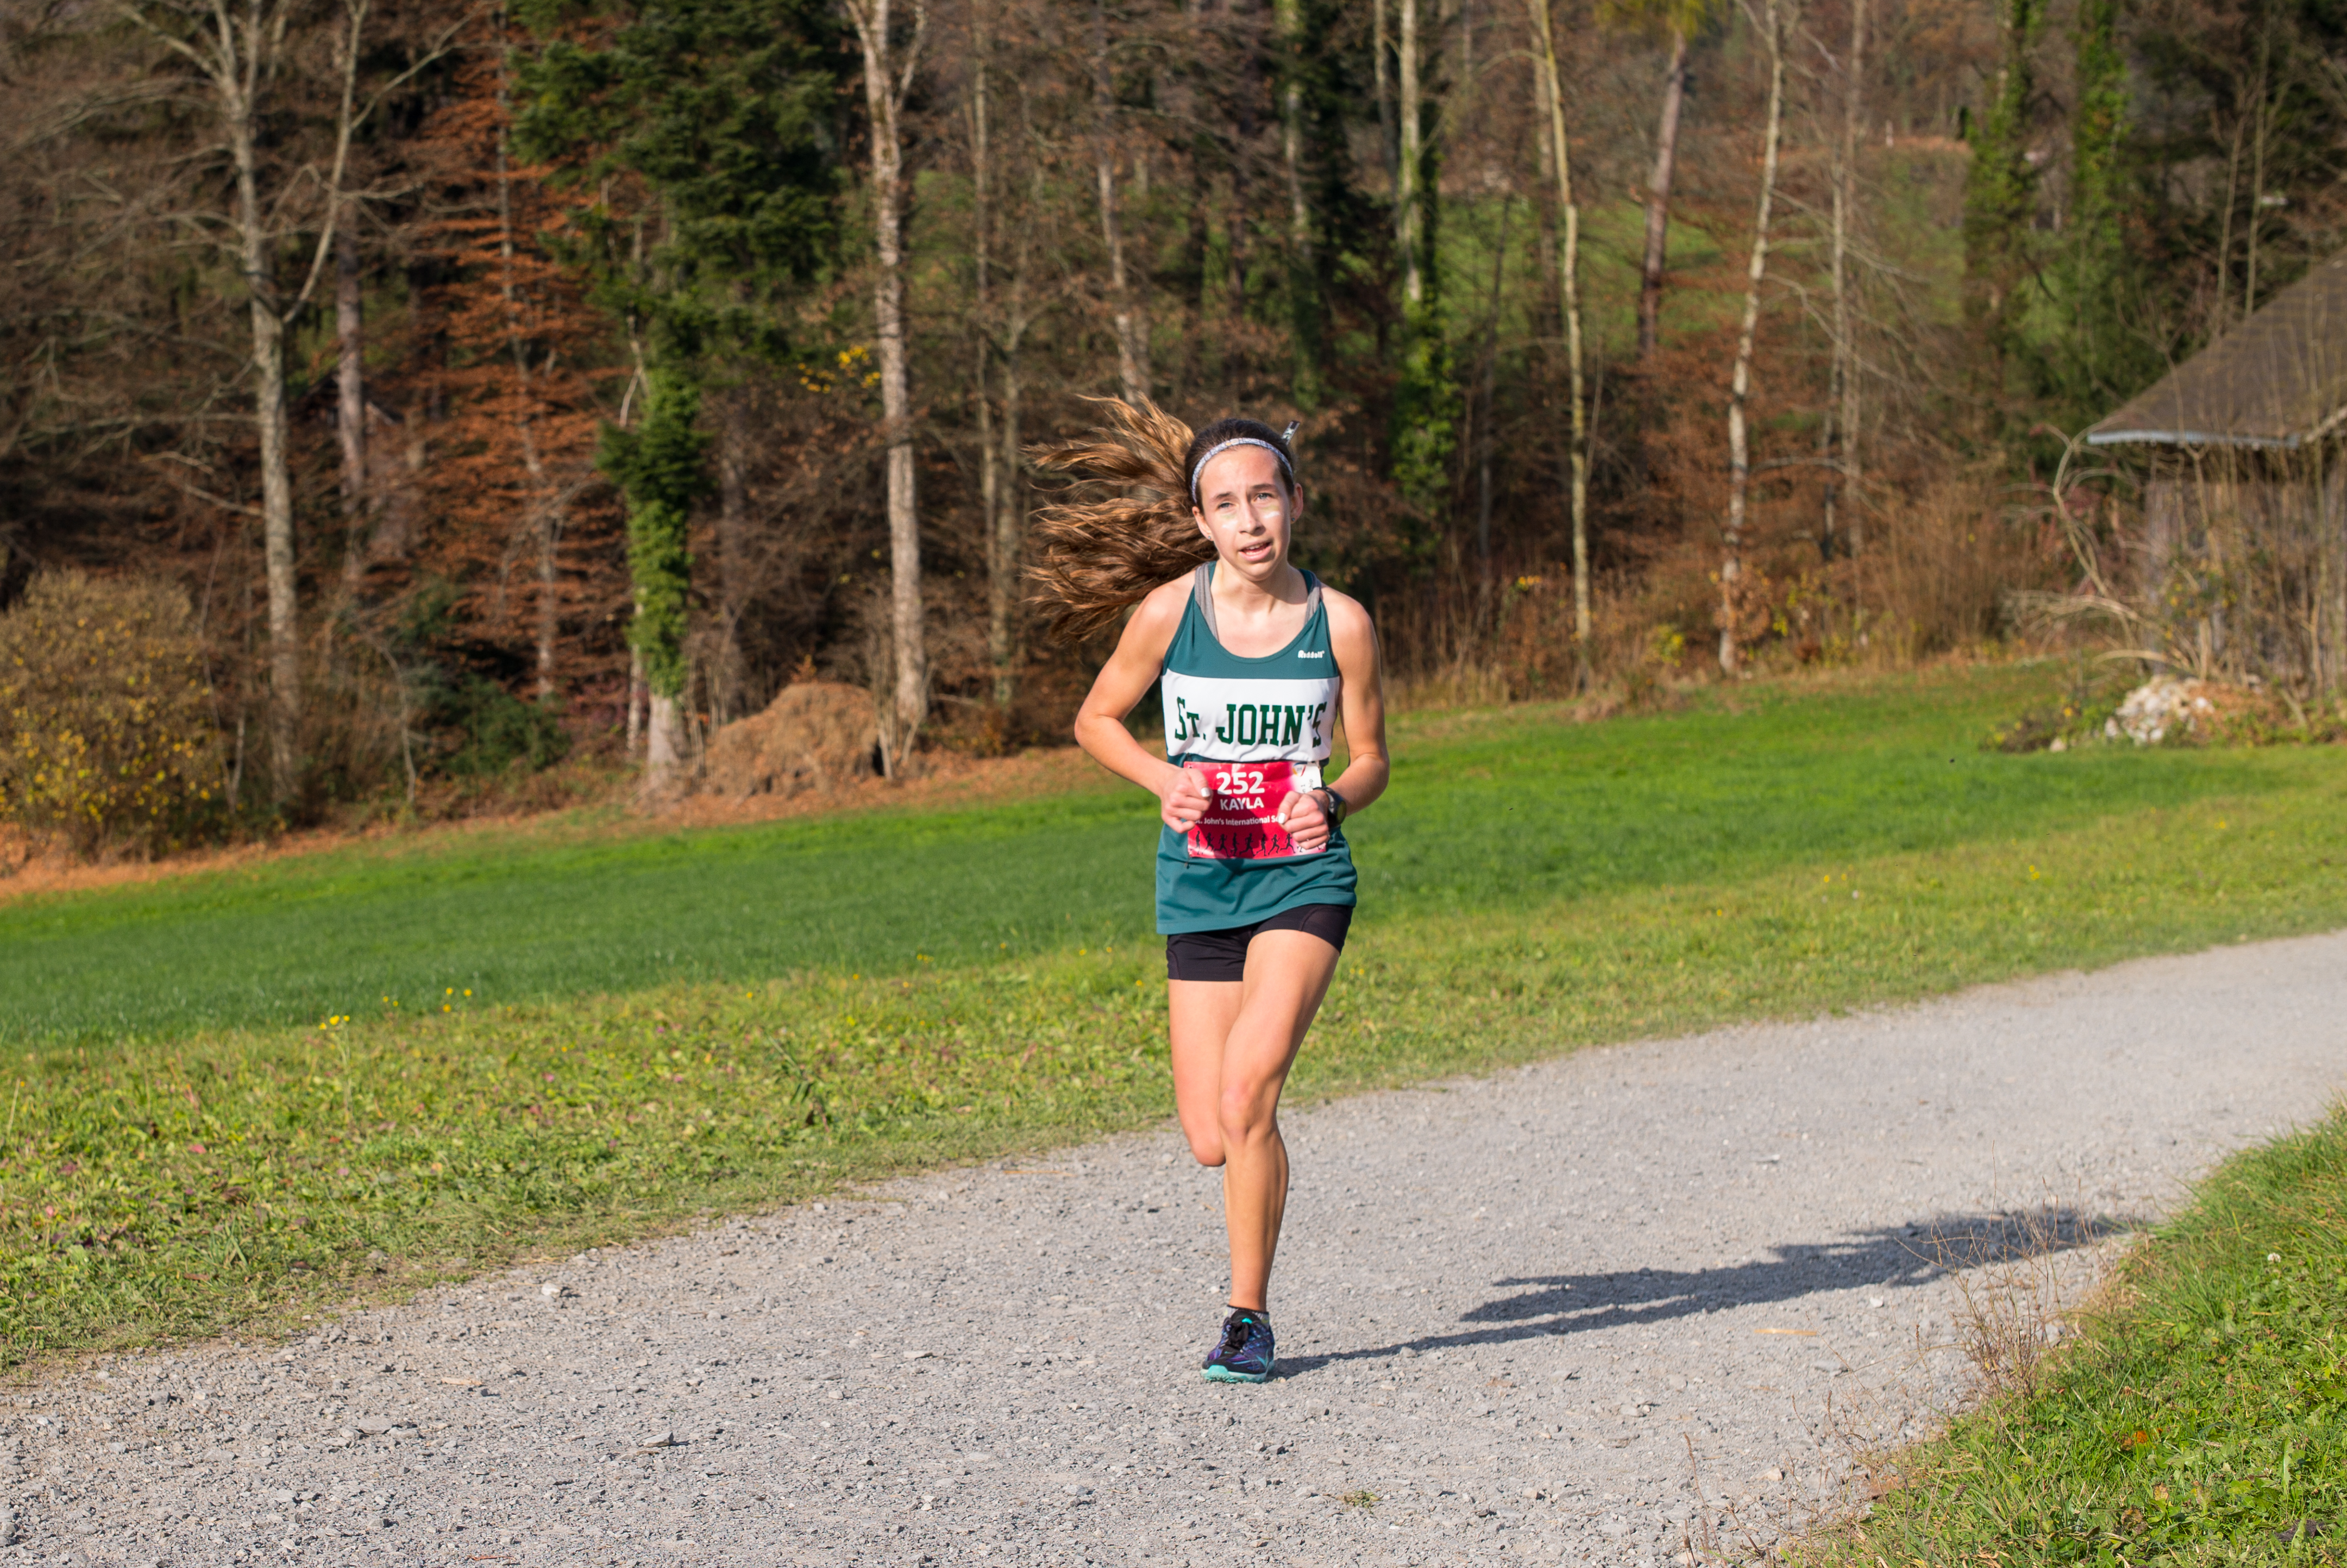
person, trail, running, run, country, recreation, europe, jogging, runner, cross, ash, 2015, race, hague, girls, m, american, team, sports, 50, switzerland, school, zurich, runners, endurance, leica, 240, summilux, varsity, athletics, meet, isst, tournament, xc, physical exercise, outdoor recreation, human action, individual sports, endurance sports, ultramarathon, duathlon, long distance running, cross country running